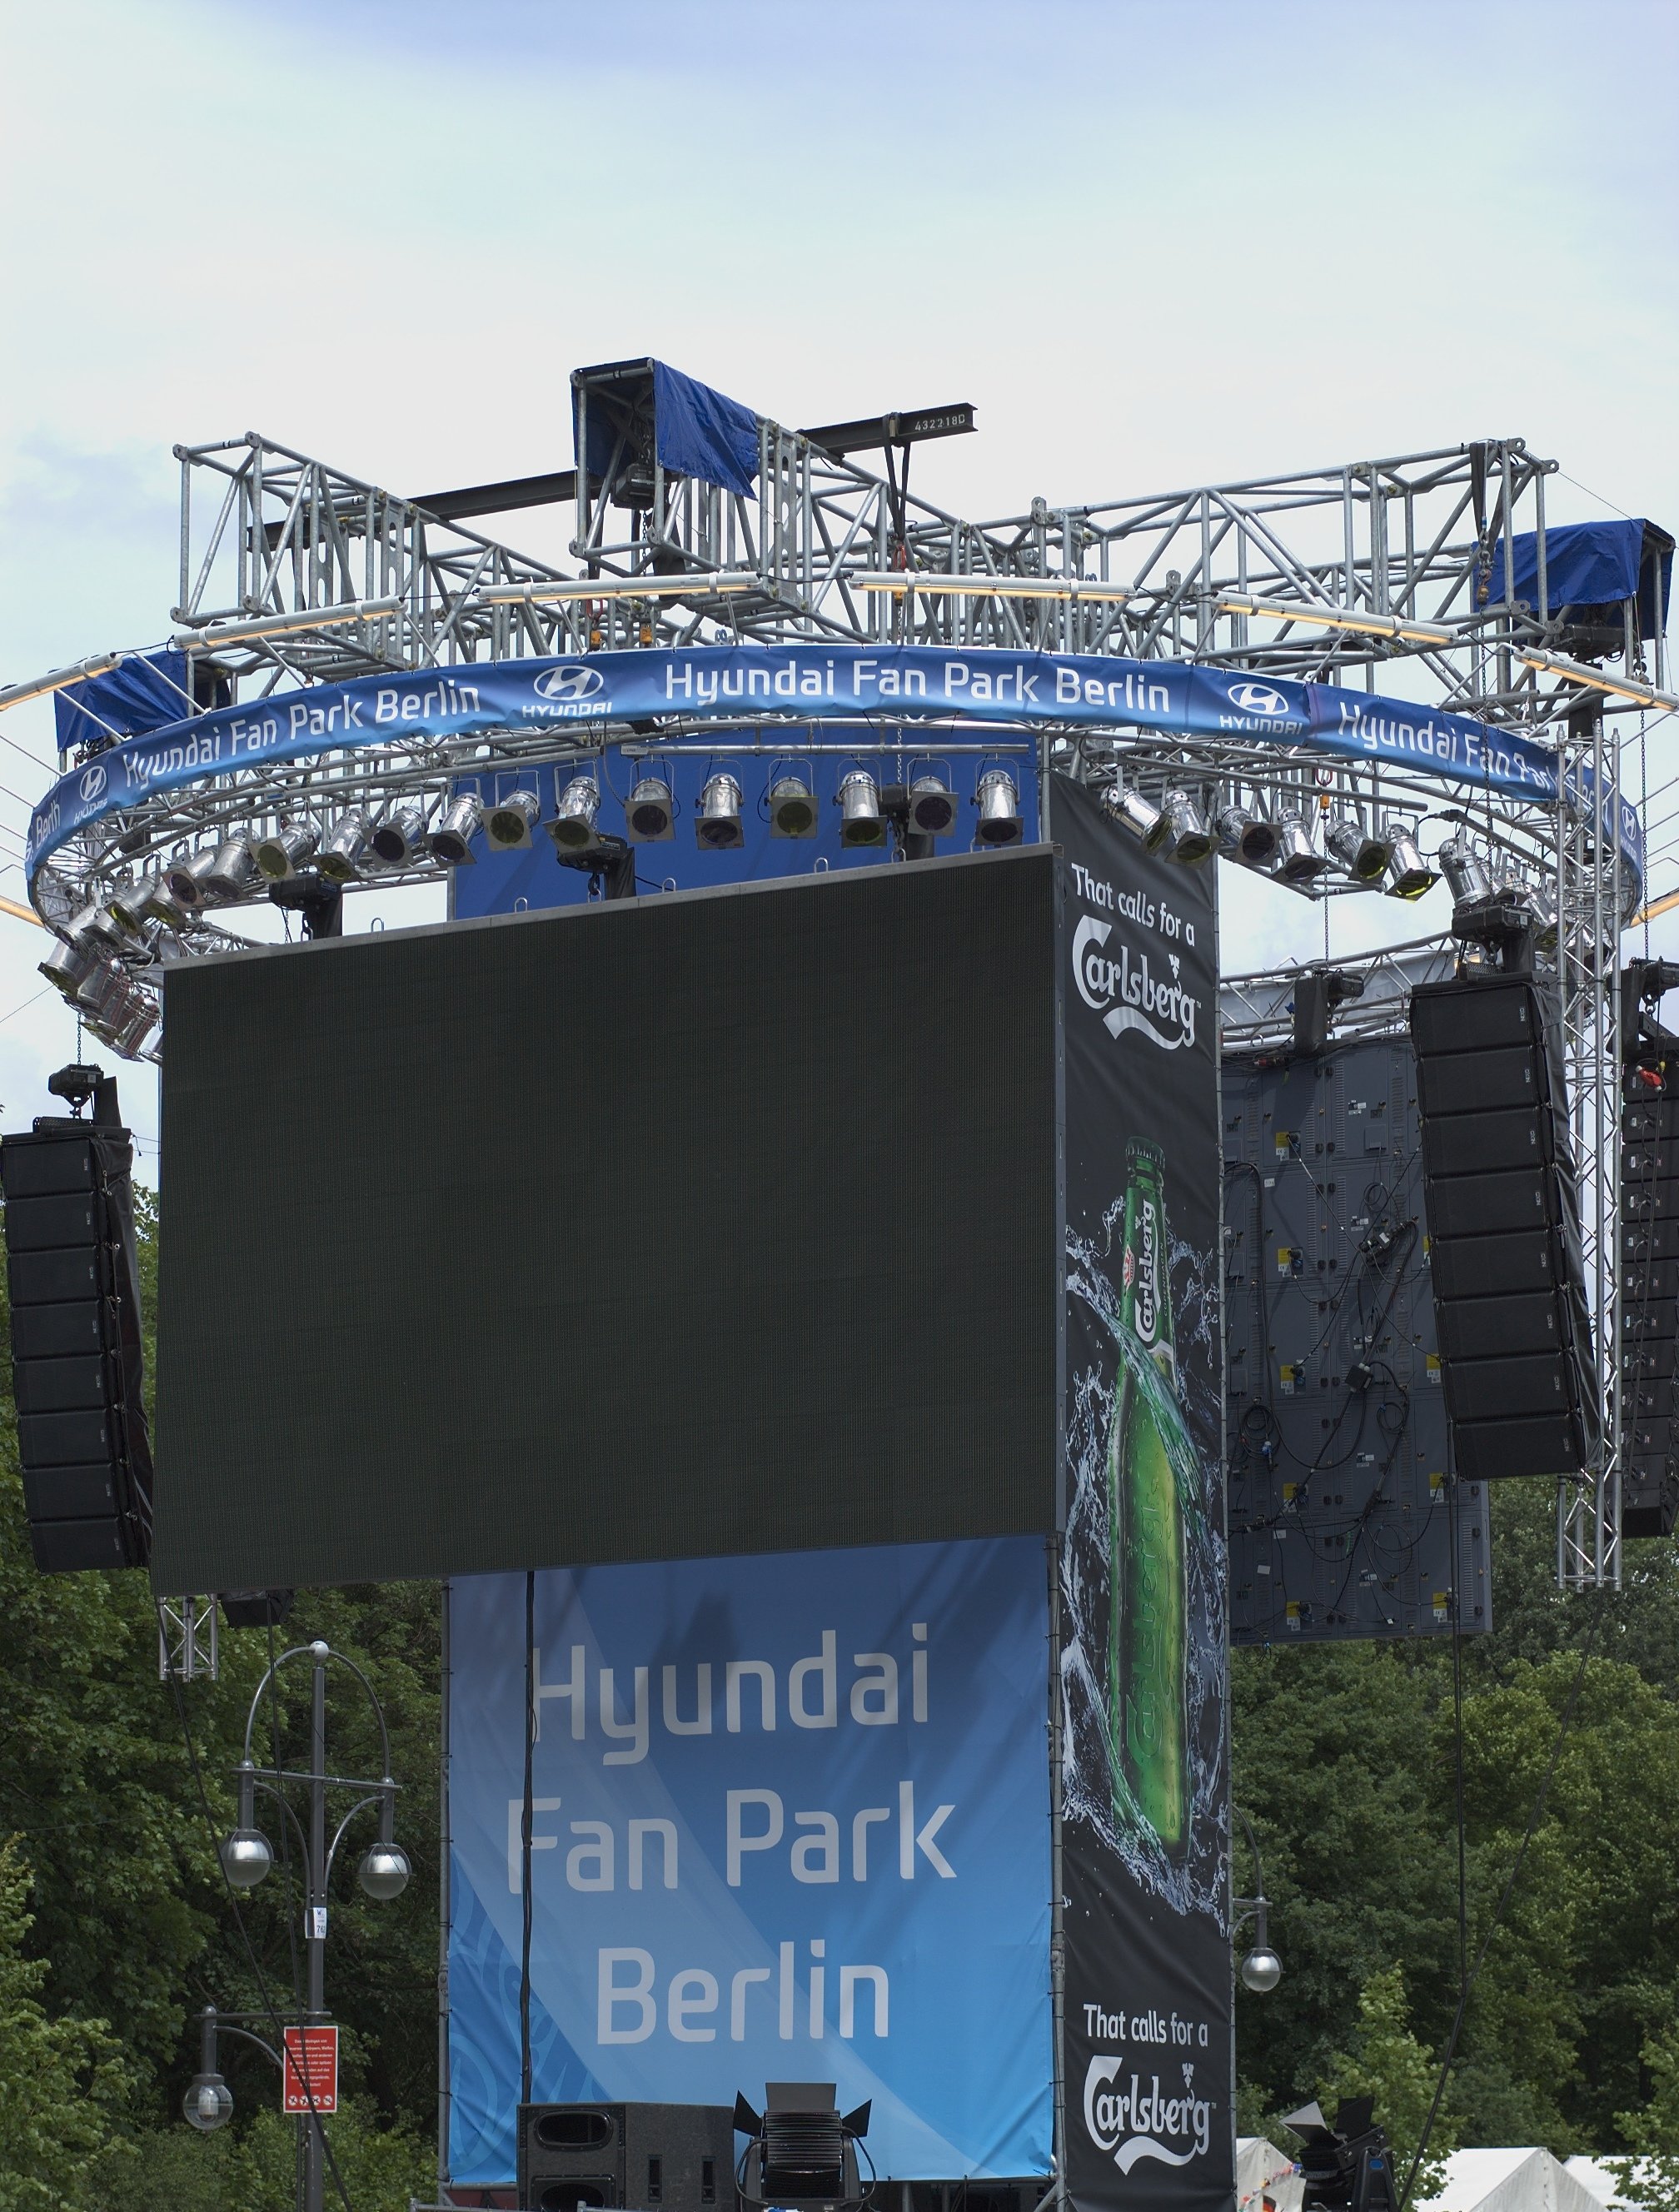
sport, advertising, transport, vehicle, stadium, 2012, f14, sports, rawtherapee, germany, deutschland, berlin, pentax, lenstagged, steffenzahn, k100d, justpentax, berlinmitte, iamflickr, cosina, voigtlander, 58mm, nokton, cosinavoigtlnder, 58mmf14, 58mm14, nokton58mmf14slii, 58mmf14nokton, billboard, sport venue